SLC46A3

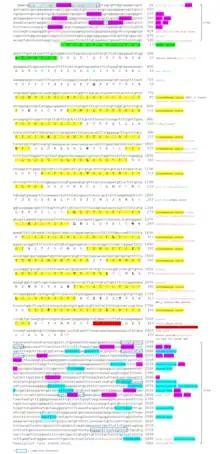
Conceptual Translation of SLC46A3.

The SLC46A3 protein contains a signal peptide that facilitates co-translational translocation and is cleaved between Thr20 and Gly21. The resulting mature protein, 441 amino acids of length, is subject to further post-translational modifications (PTMs). The sequence has 3 N-glycosylation sites (Asn38, Asn46, Asn53), which are all located in the non-cytoplasmic region flanked by the signal peptide and the first transmembrane domain. Ridigity of the N-terminal region close to the membrane is increased by O-GalNAc at Thr25. O-GlcNAc at sites Ser227, Thr231, Ser445, and Ser459 are involved in the regulation of signaling pathways. In fact, Ser445 and Ser459 are also subject to phosphorylation, where both sites are associated with casein kinase II (CKII), suggesting a crosstalking network that regulates protein activity. Other highly conserved phosphorylation sites include Thr166, Ser233, Ser253, and Ser454, which are most likely targeted by kinases protein kinase C (PKC), CKII, PKC, and CKI/II, respectively. Conserved glycation sites at epsilon amino groups of lysines are predicted at Lys101, Lys239, and Lys374 with possible disrupting effects on molecular conformation and function of the protein. S-palmitoylation, which help the protein bind more tightly to the membrane by contributing to protein hydrophobicity and membrane association, is predicted at Cys261 and Cys438. S-palmitoylation can also modulate protein-protein interactions of SLC46A3 by changing the affinity of the protein for lipid rafts.